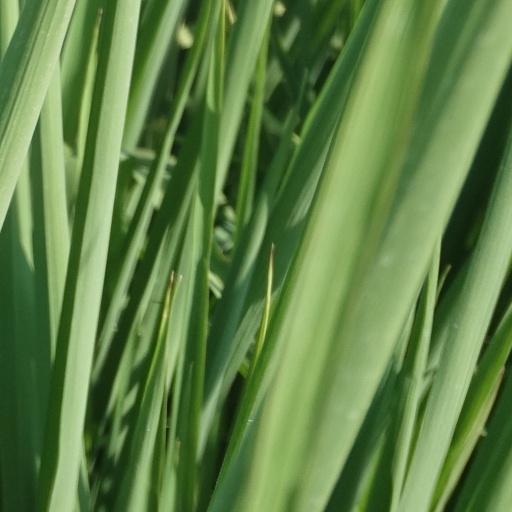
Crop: rice